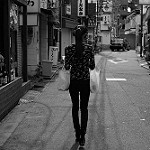
Scene: Outdoor